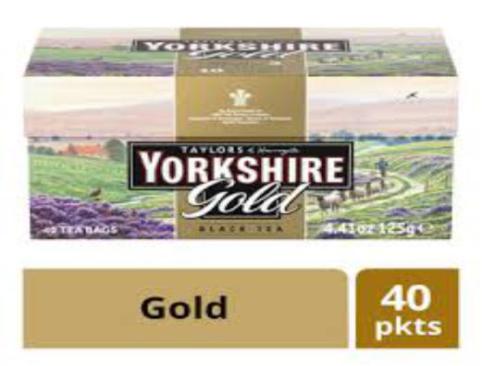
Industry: Food